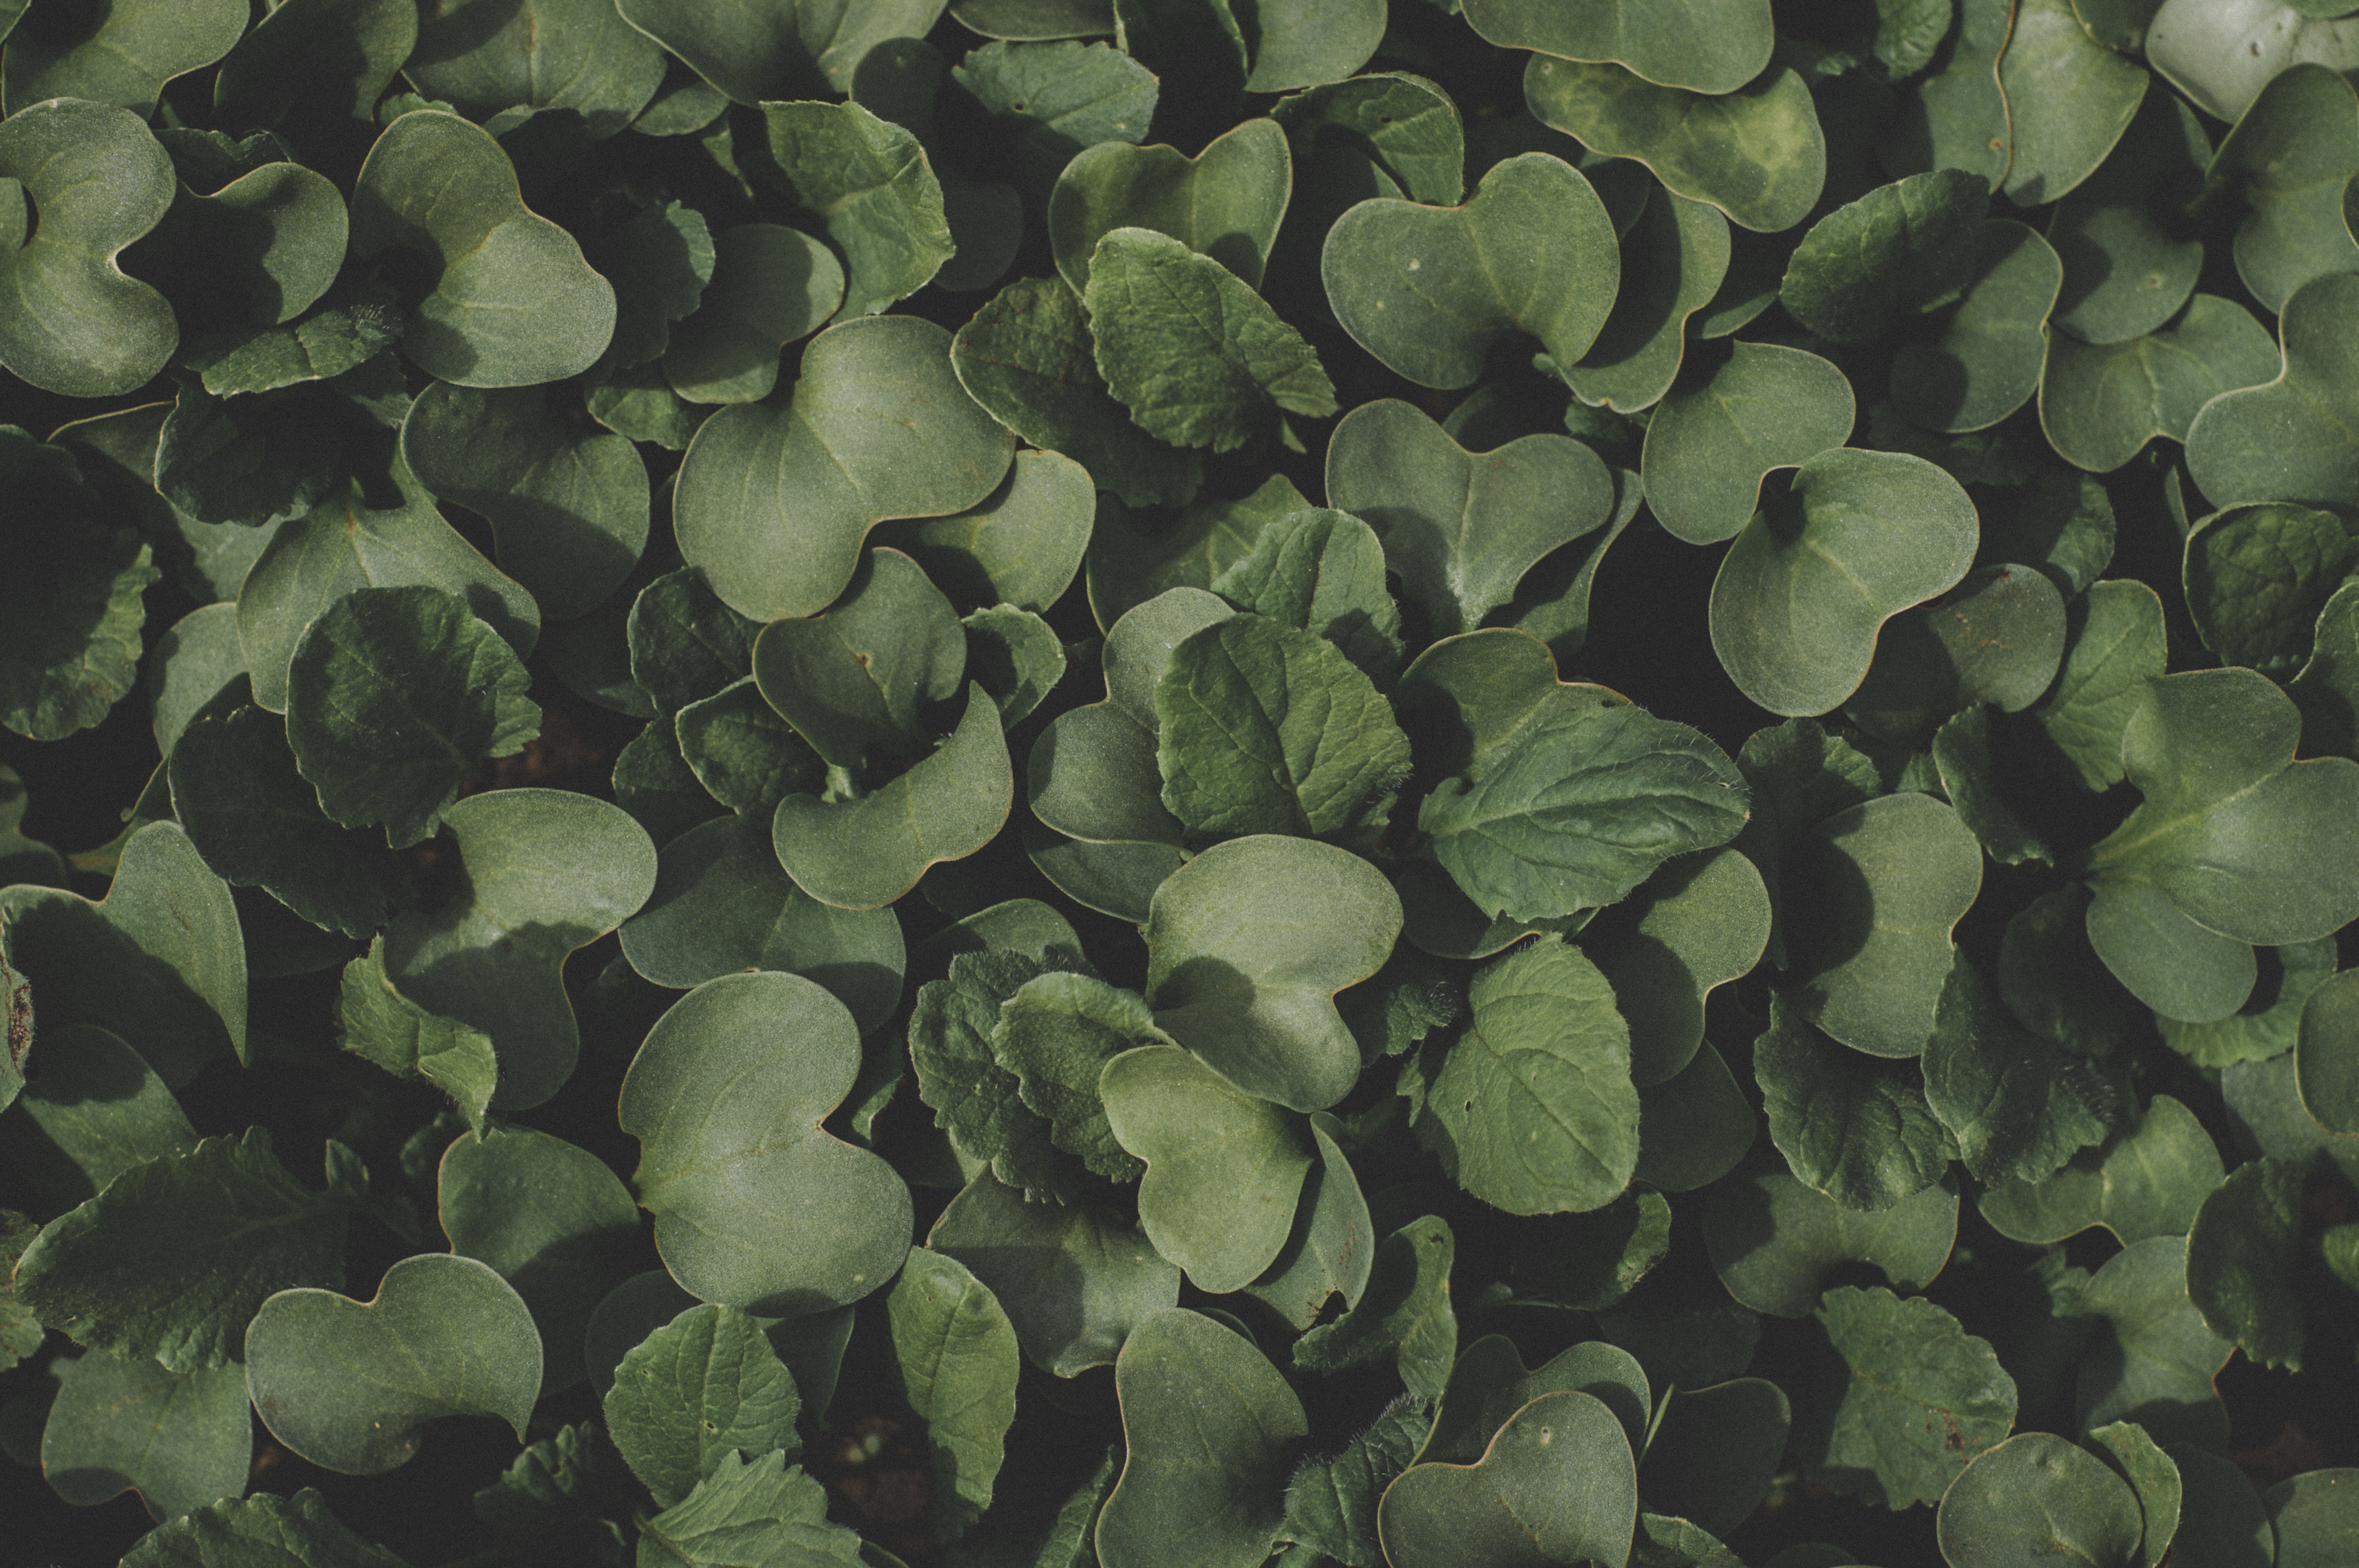
green, leaf, plant, camouflage, pattern, flower